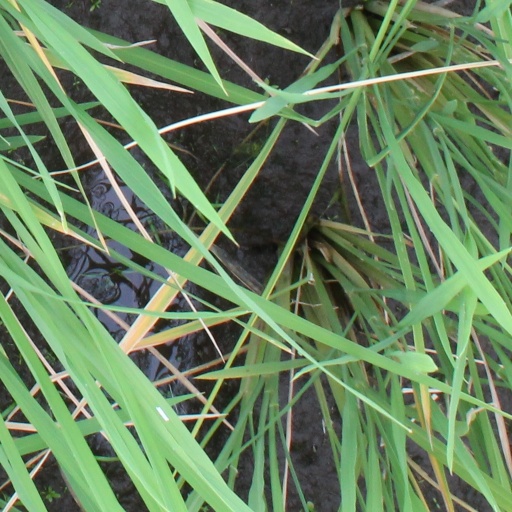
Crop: rice